Fred Thompson

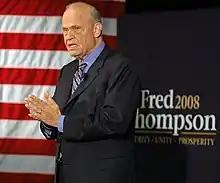
Thompson campaigning in Iowa in 2007

From 2002 to 2005, Thompson was head of the Federal City Council, a group of business, civic, education, and other leaders interested in economic development in Washington, DC.